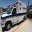
Label: ambulance